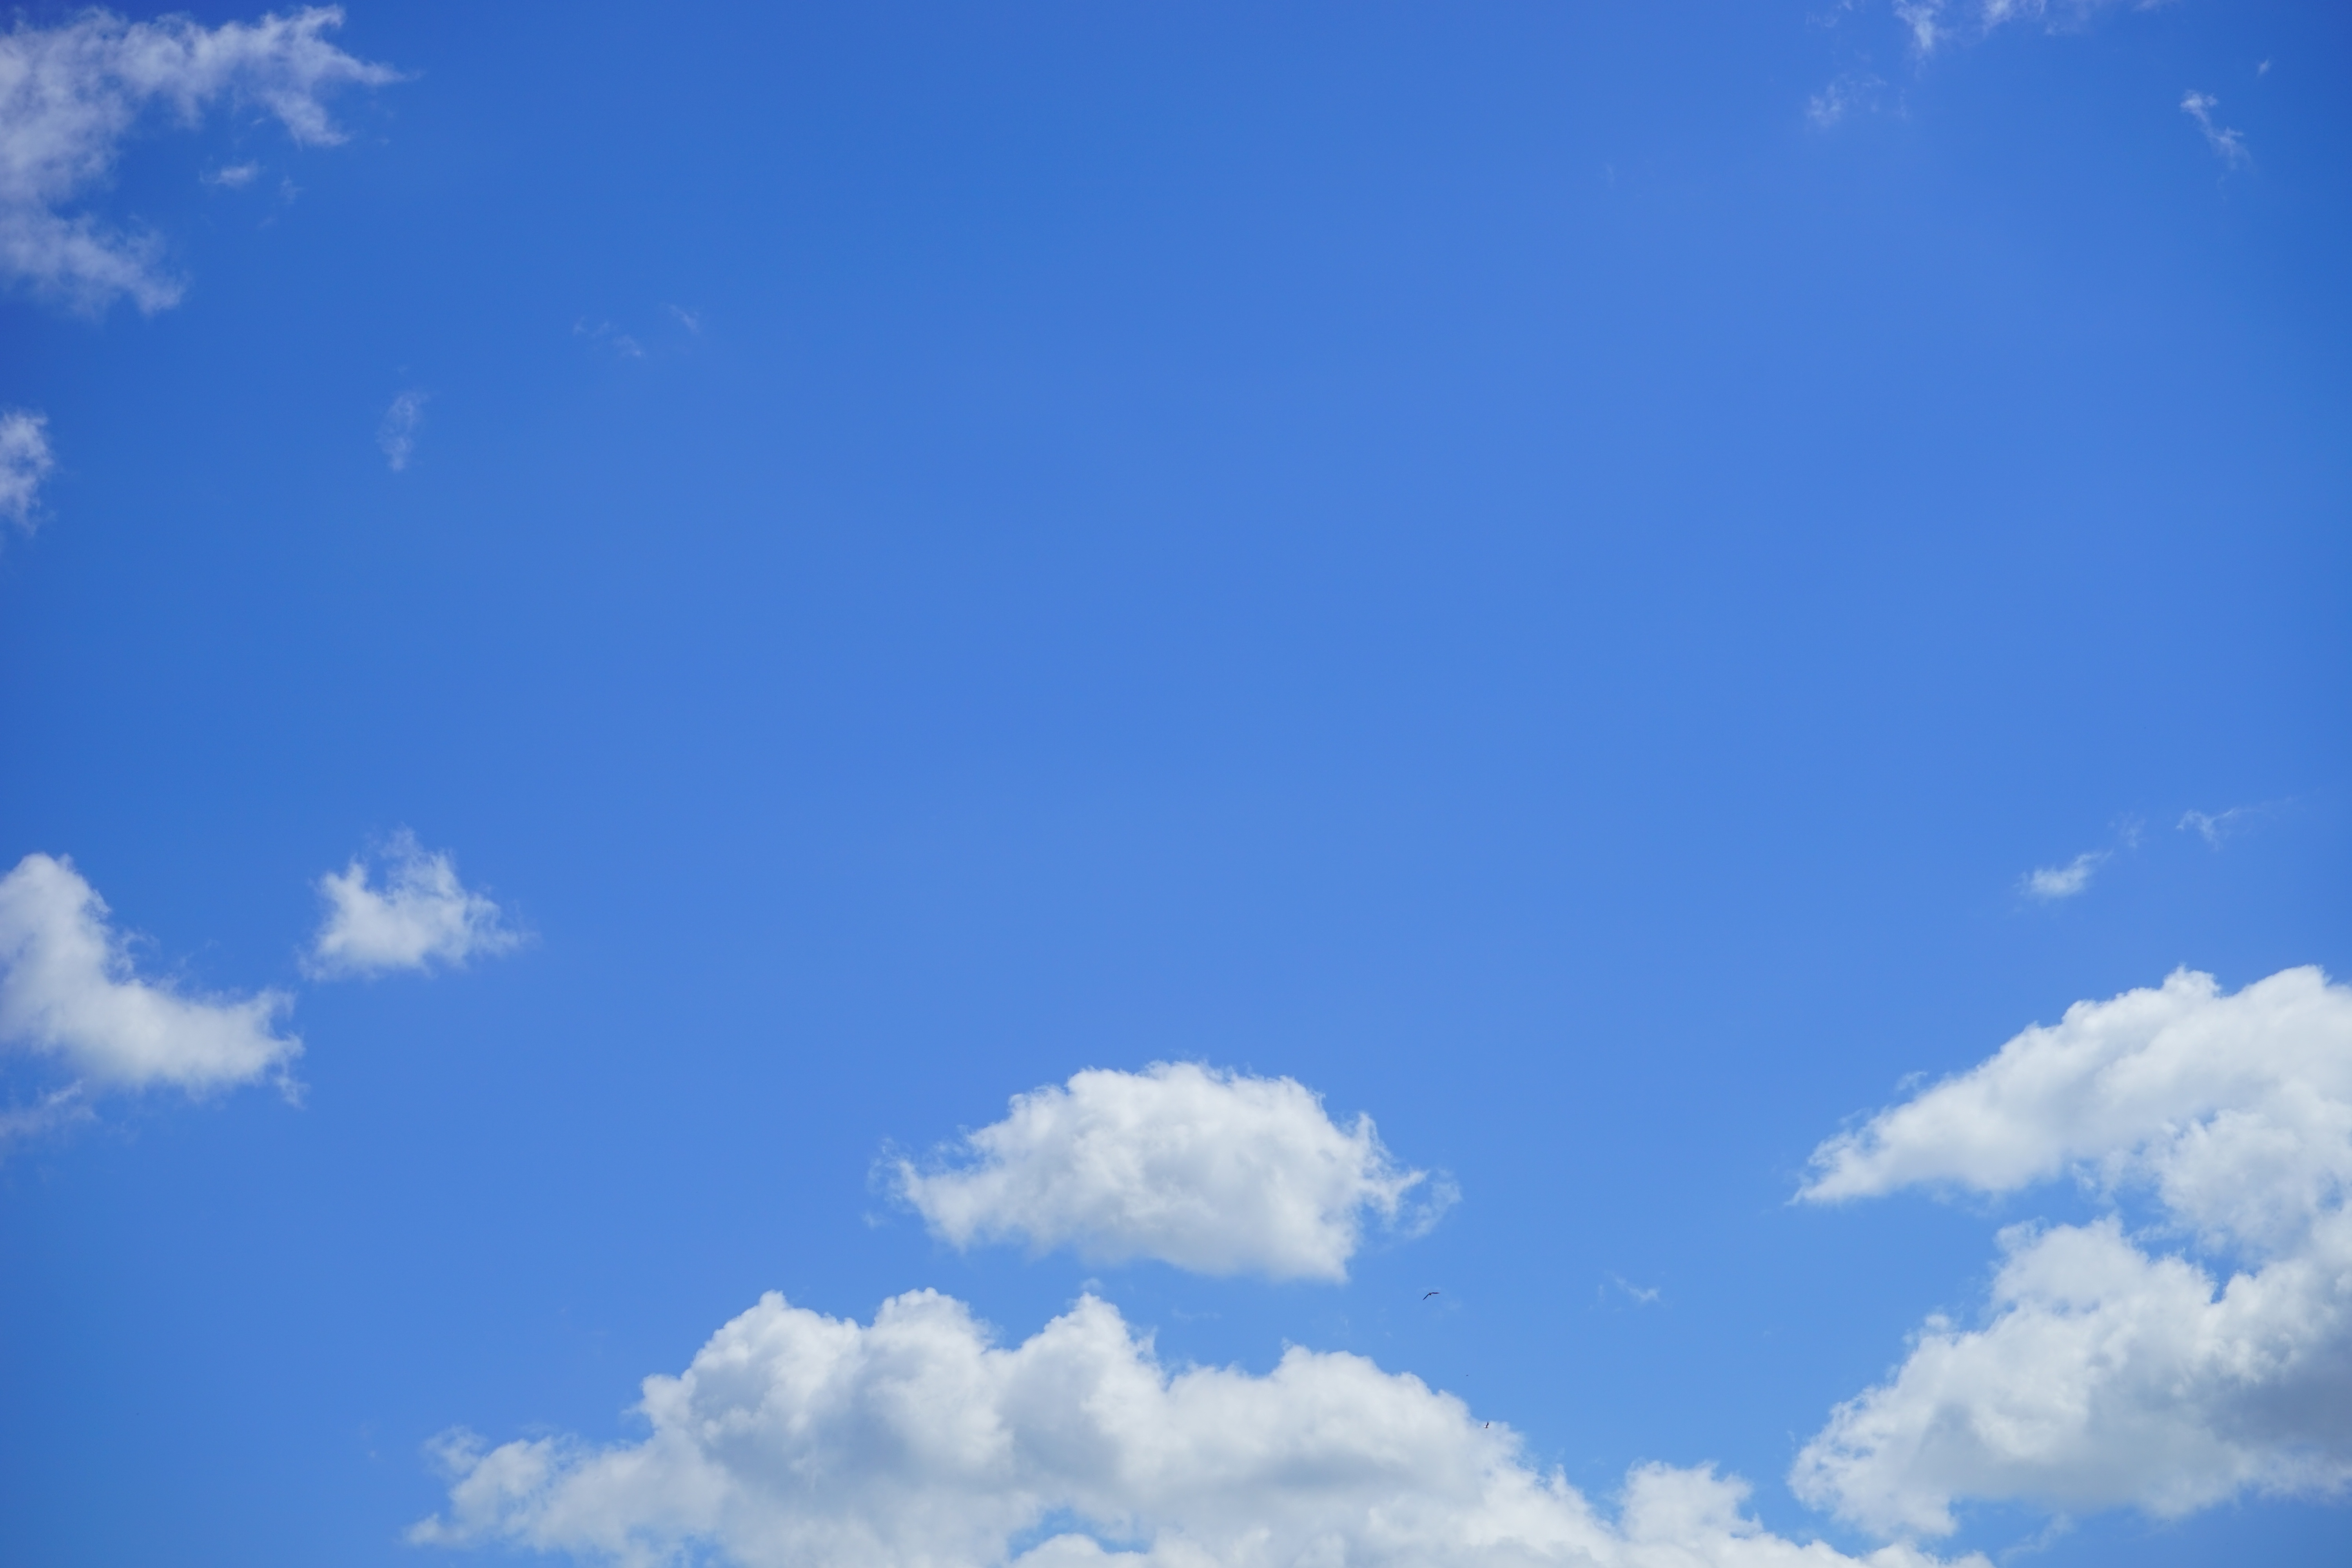
horizon, cloud, sky, white, sunlight, atmosphere, daytime, cumulus, blue, clouds, summer day, meteorological phenomenon, summer clouds, atmosphere of earth